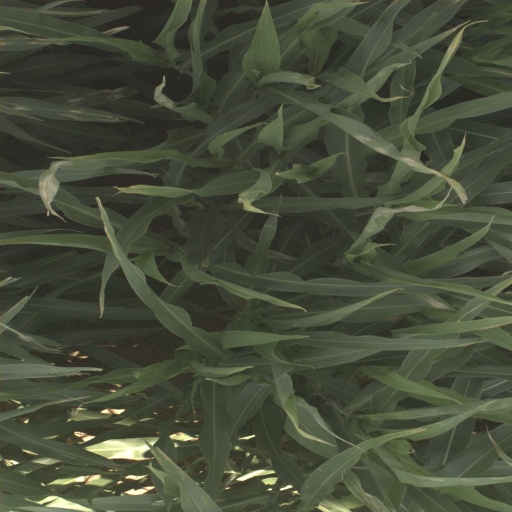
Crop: sorghum